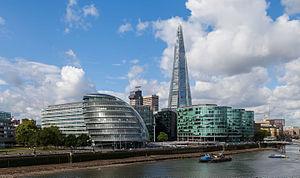
Le borough londonien de Southwark est un borough du Grand Londres. Situé dans l'Inner London et créé en 1965 par fusion des districts métropolitains de Southwark, Camberwell et Bermondsey, il compte 317 256 habitants selon les estimations de 2018.